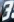
Number: 3